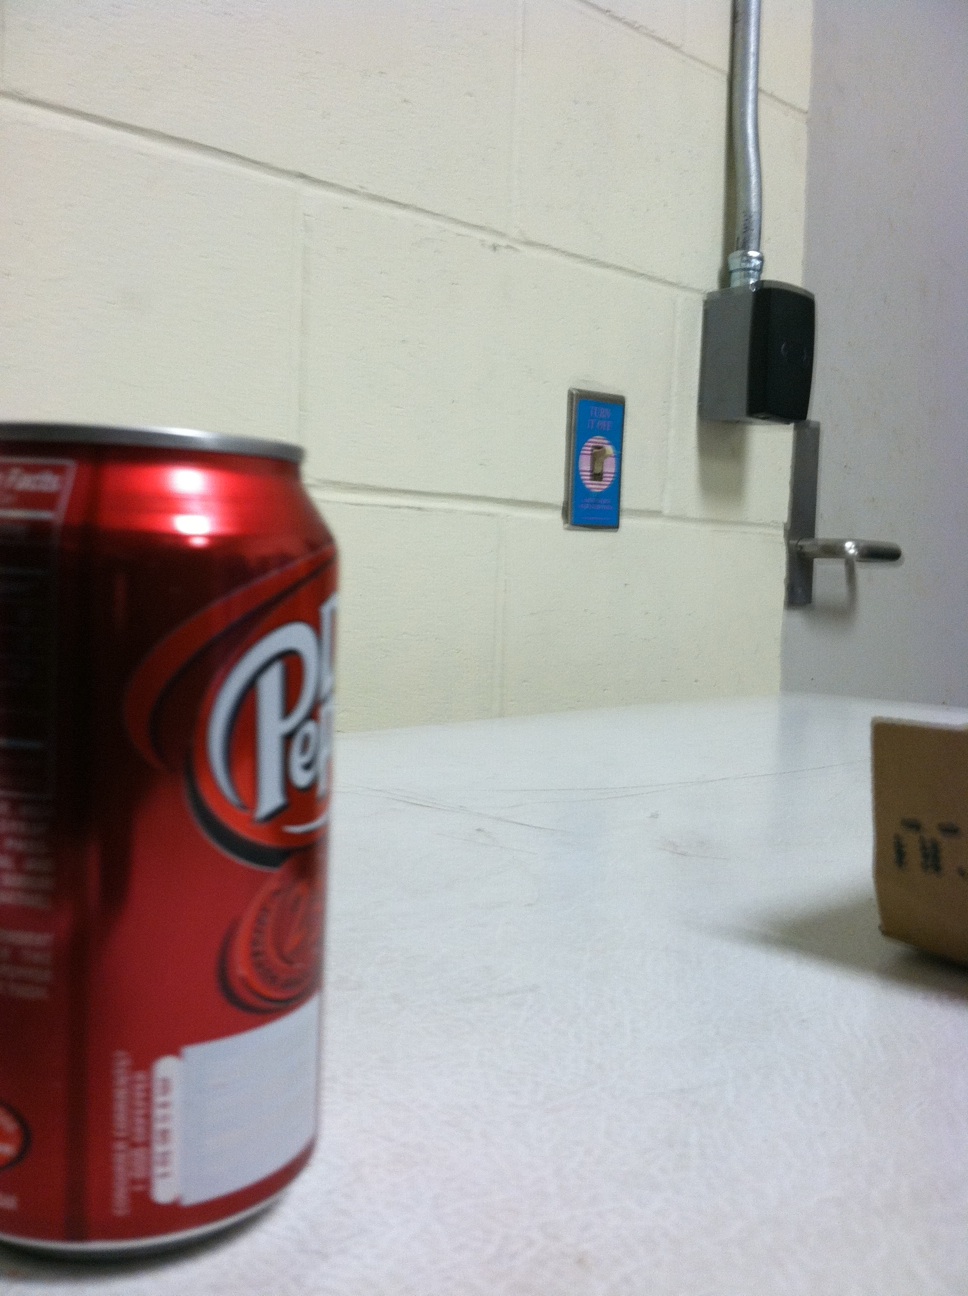Question: What kind of soda is this?
Answer: dr pepper